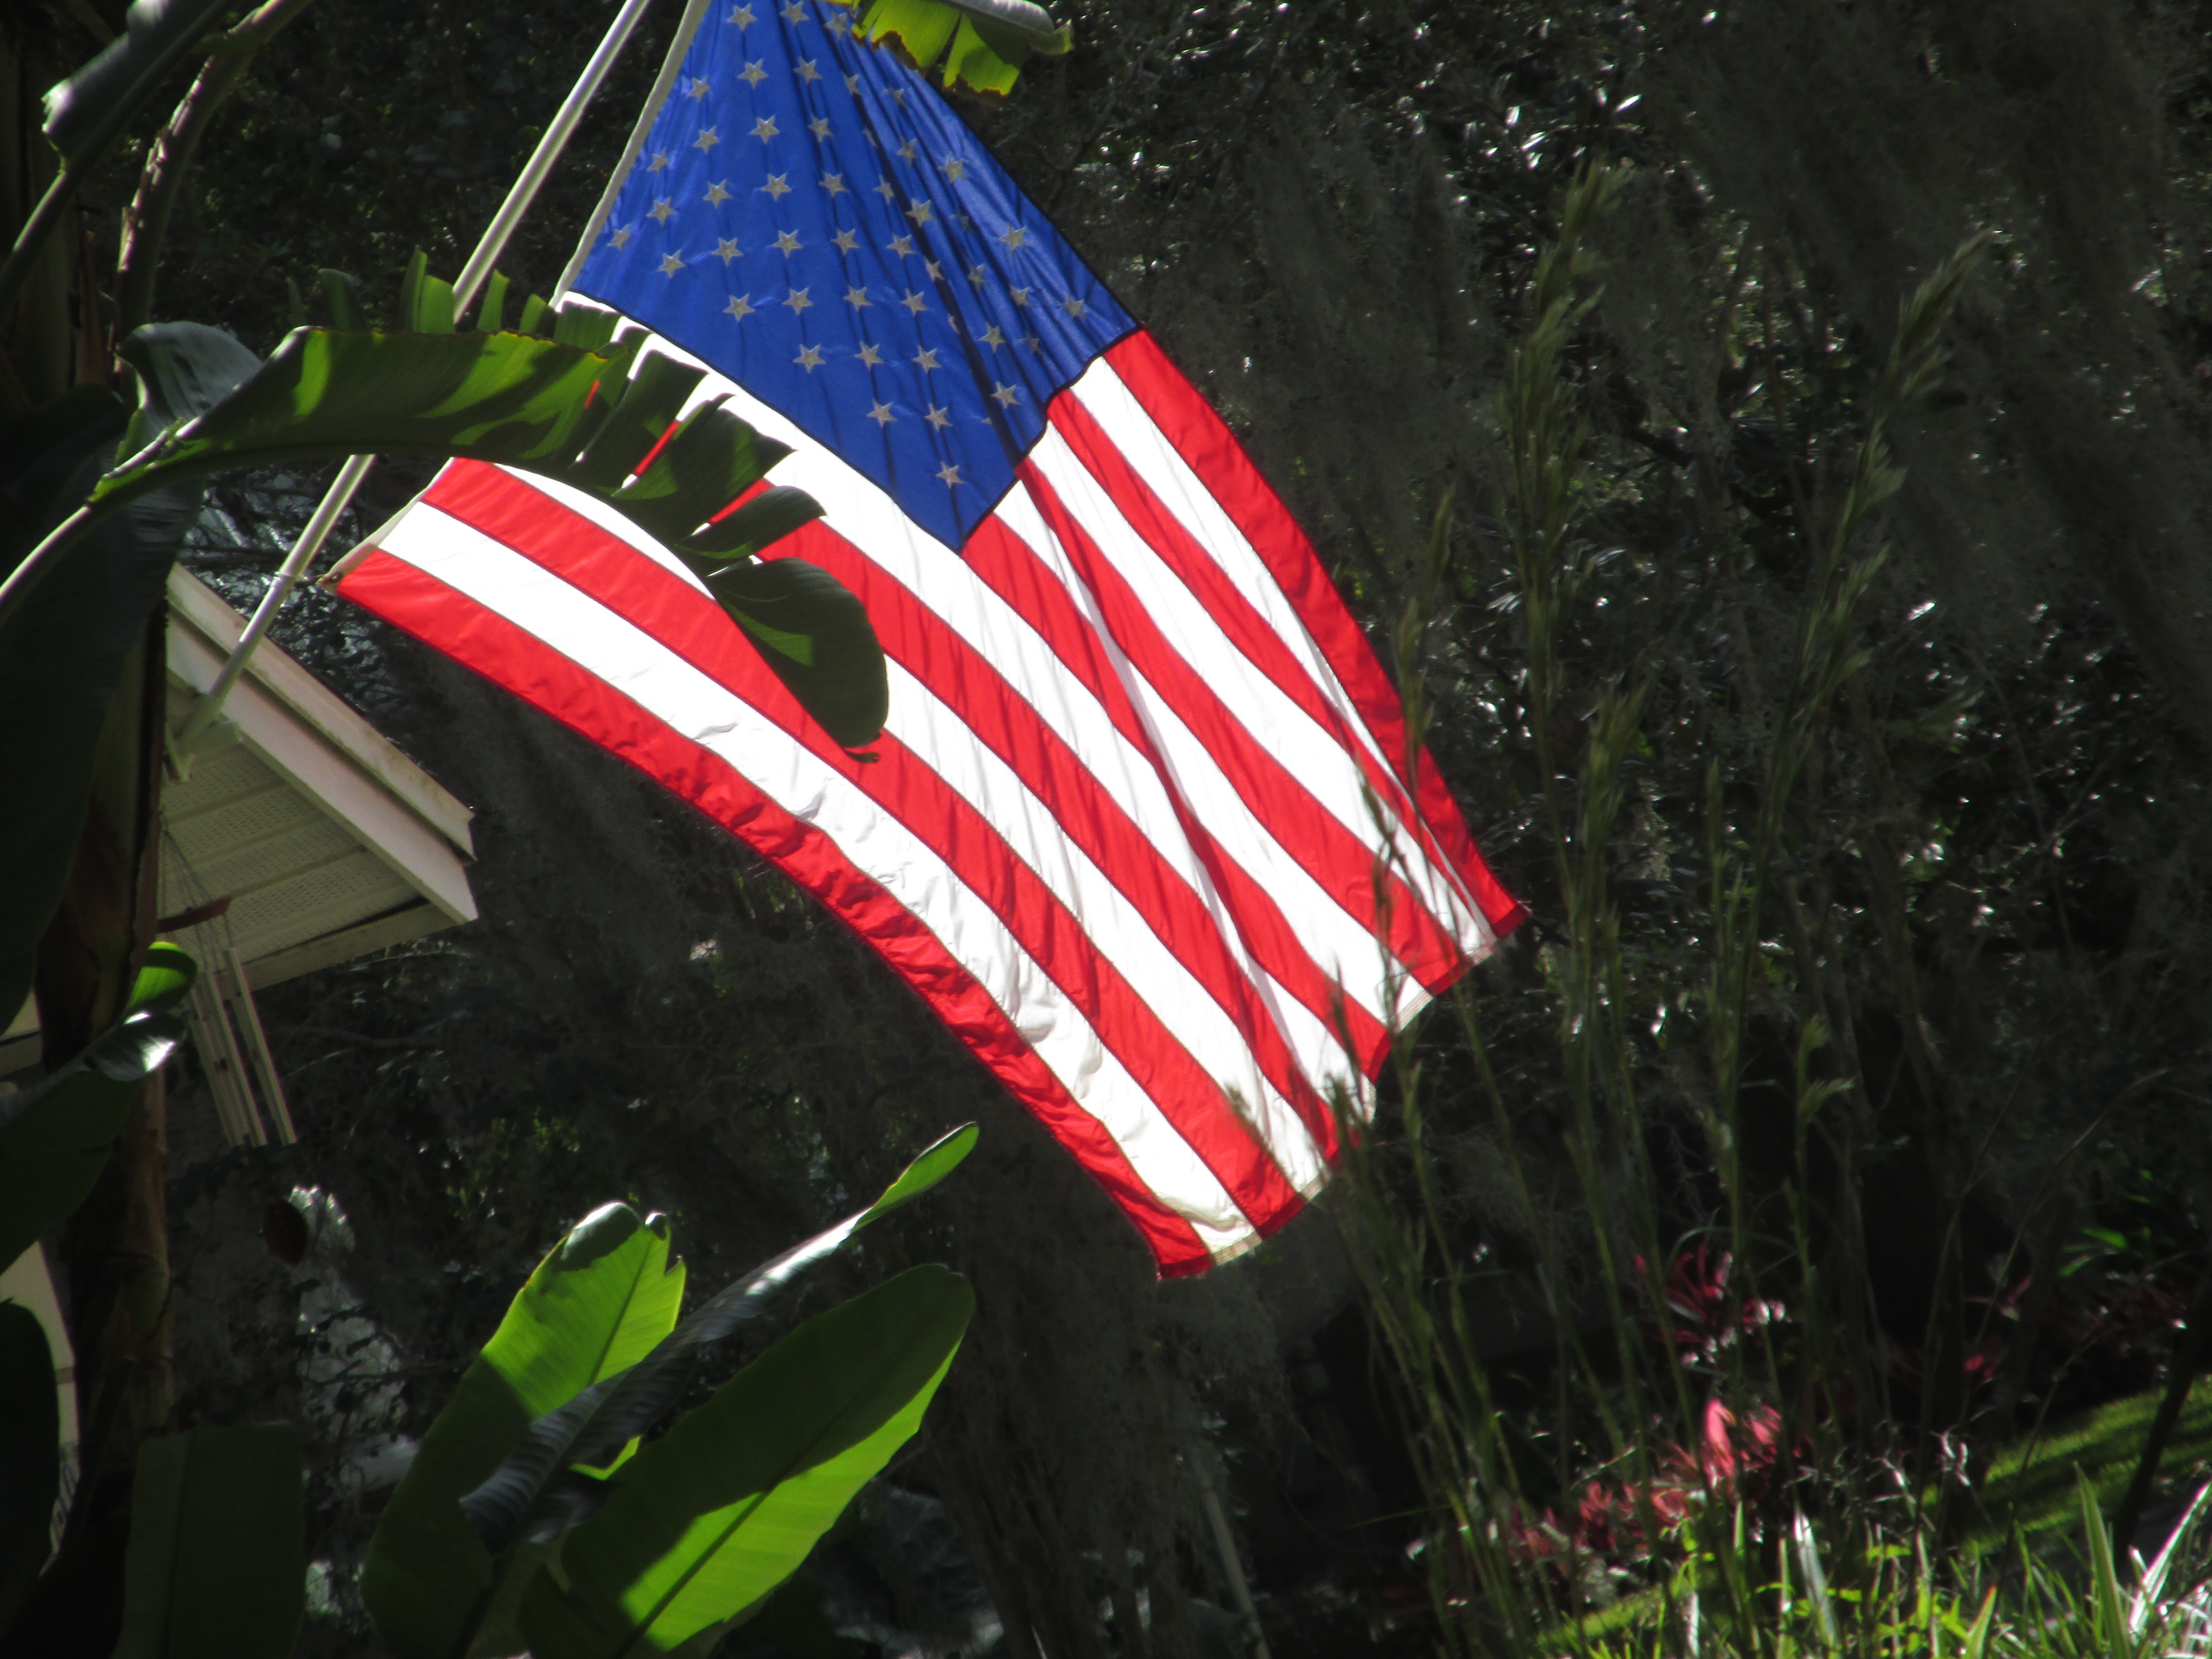
white, star, flower, country, red, symbol, banner, flag, usa, america, blue, freedom, patriotism, national, july, american, patriot, stars, stripes, government, united, us, glory, nation, 4th, independence, fourth, states, patriotic, pride, symbolic, flag of the united states